Glanzenberg railway station

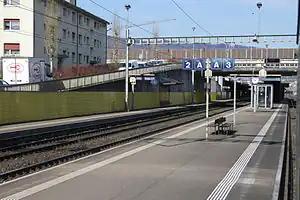
The platforms in 2015

Glanzenberg railway station is a railway station in Switzerland, situated in the city of Dietikon. The station is located on the Zurich to Olten main line and is a stop of the Zürich S-Bahn served by line S11 and S12.